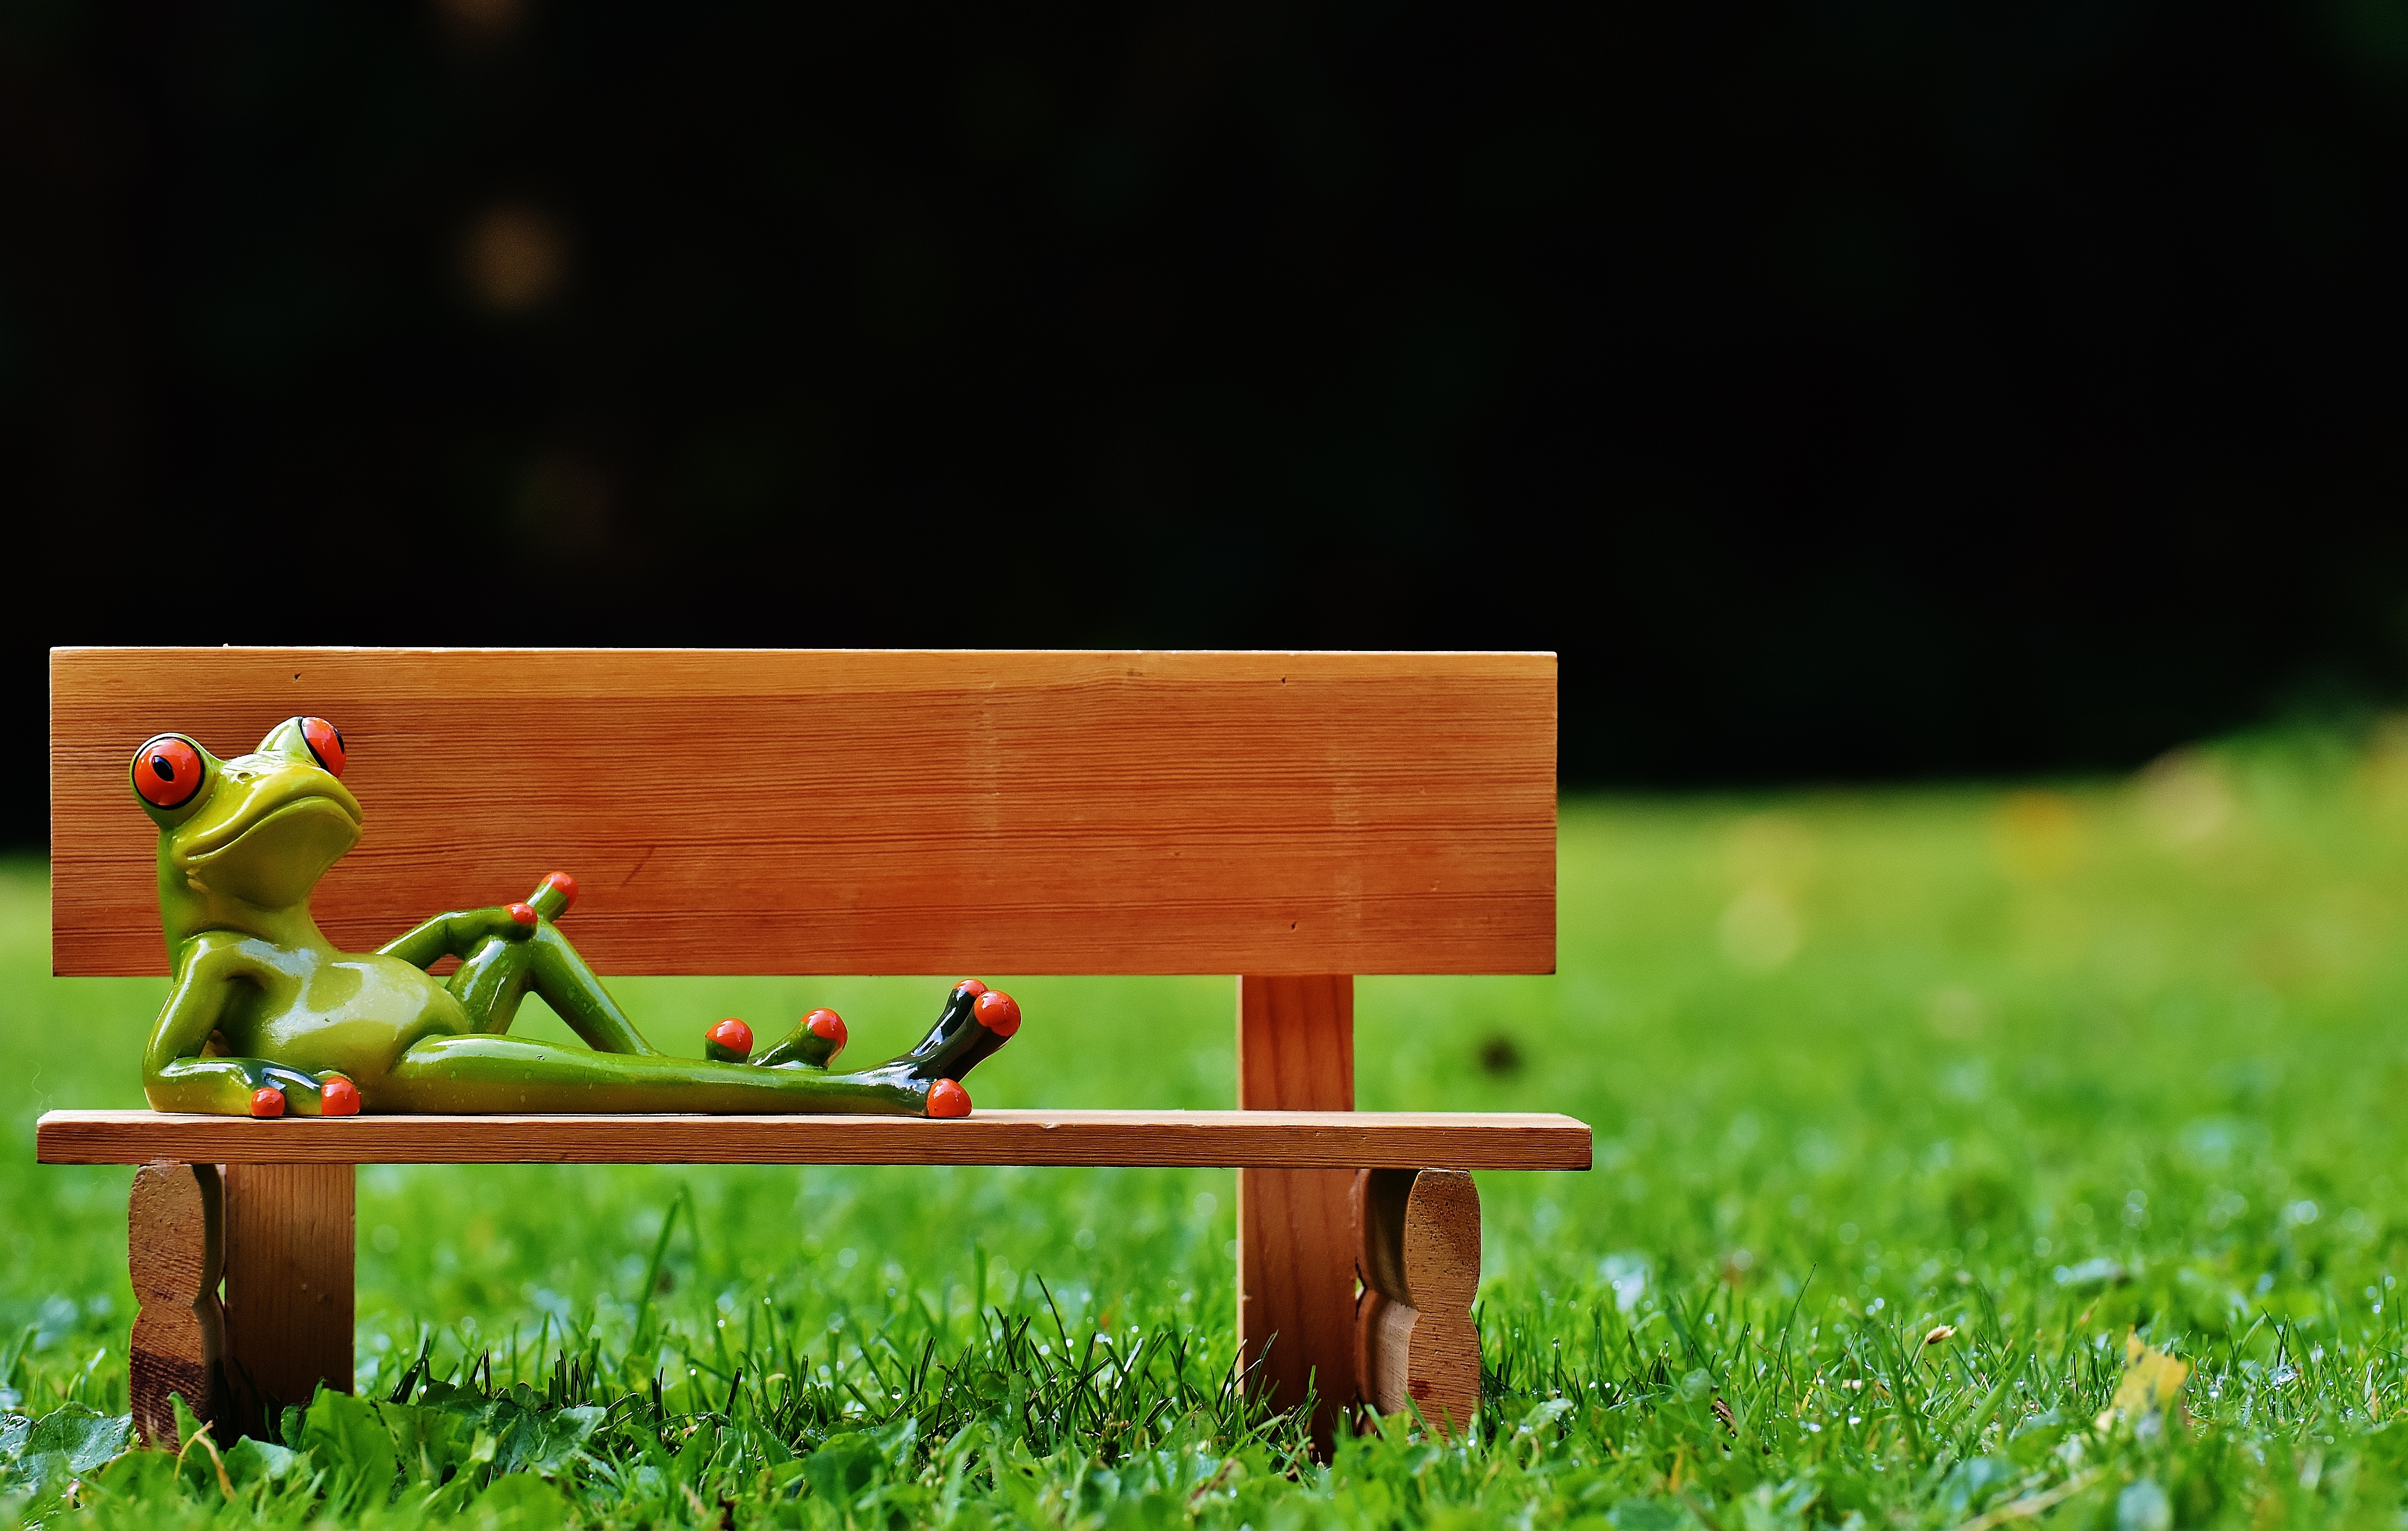
table, grass, bench, lawn, sweet, flower, animal, cute, green, rest, furniture, fig, bank, relaxation, funny, lying, animal world, relaxed, frogs